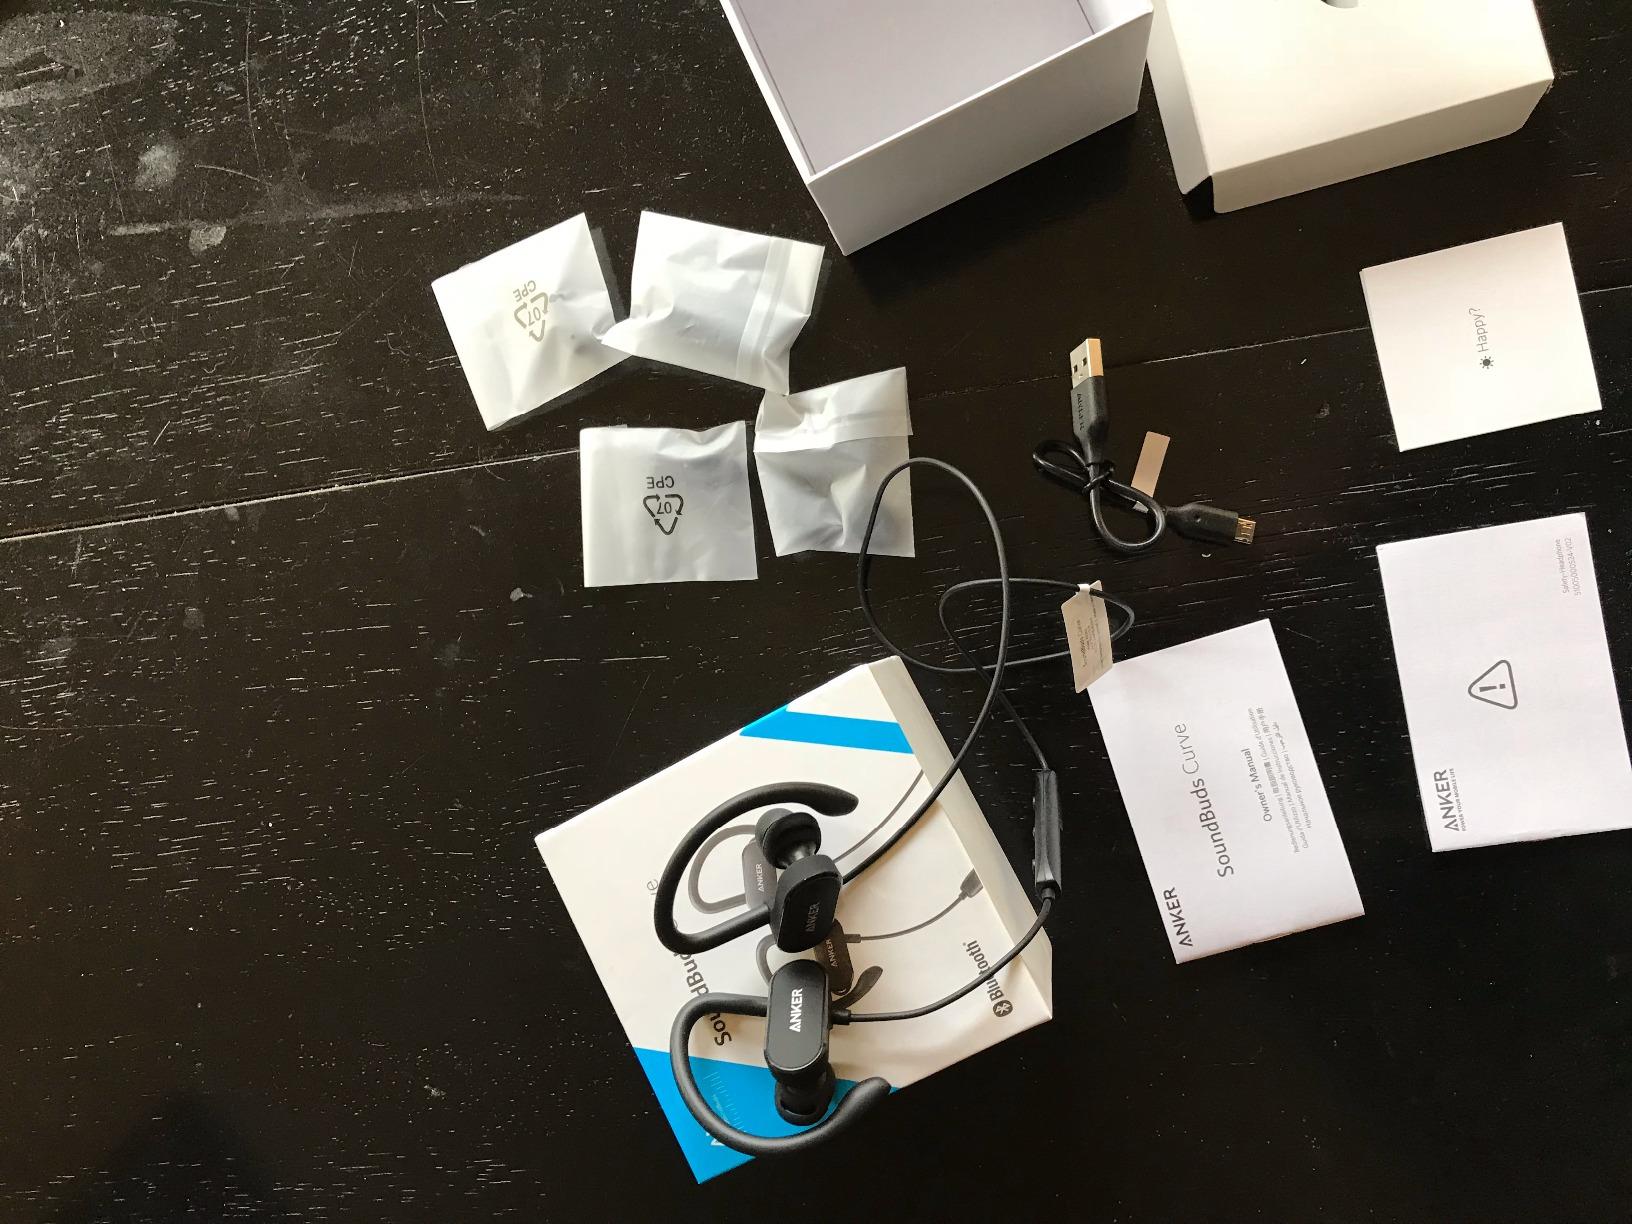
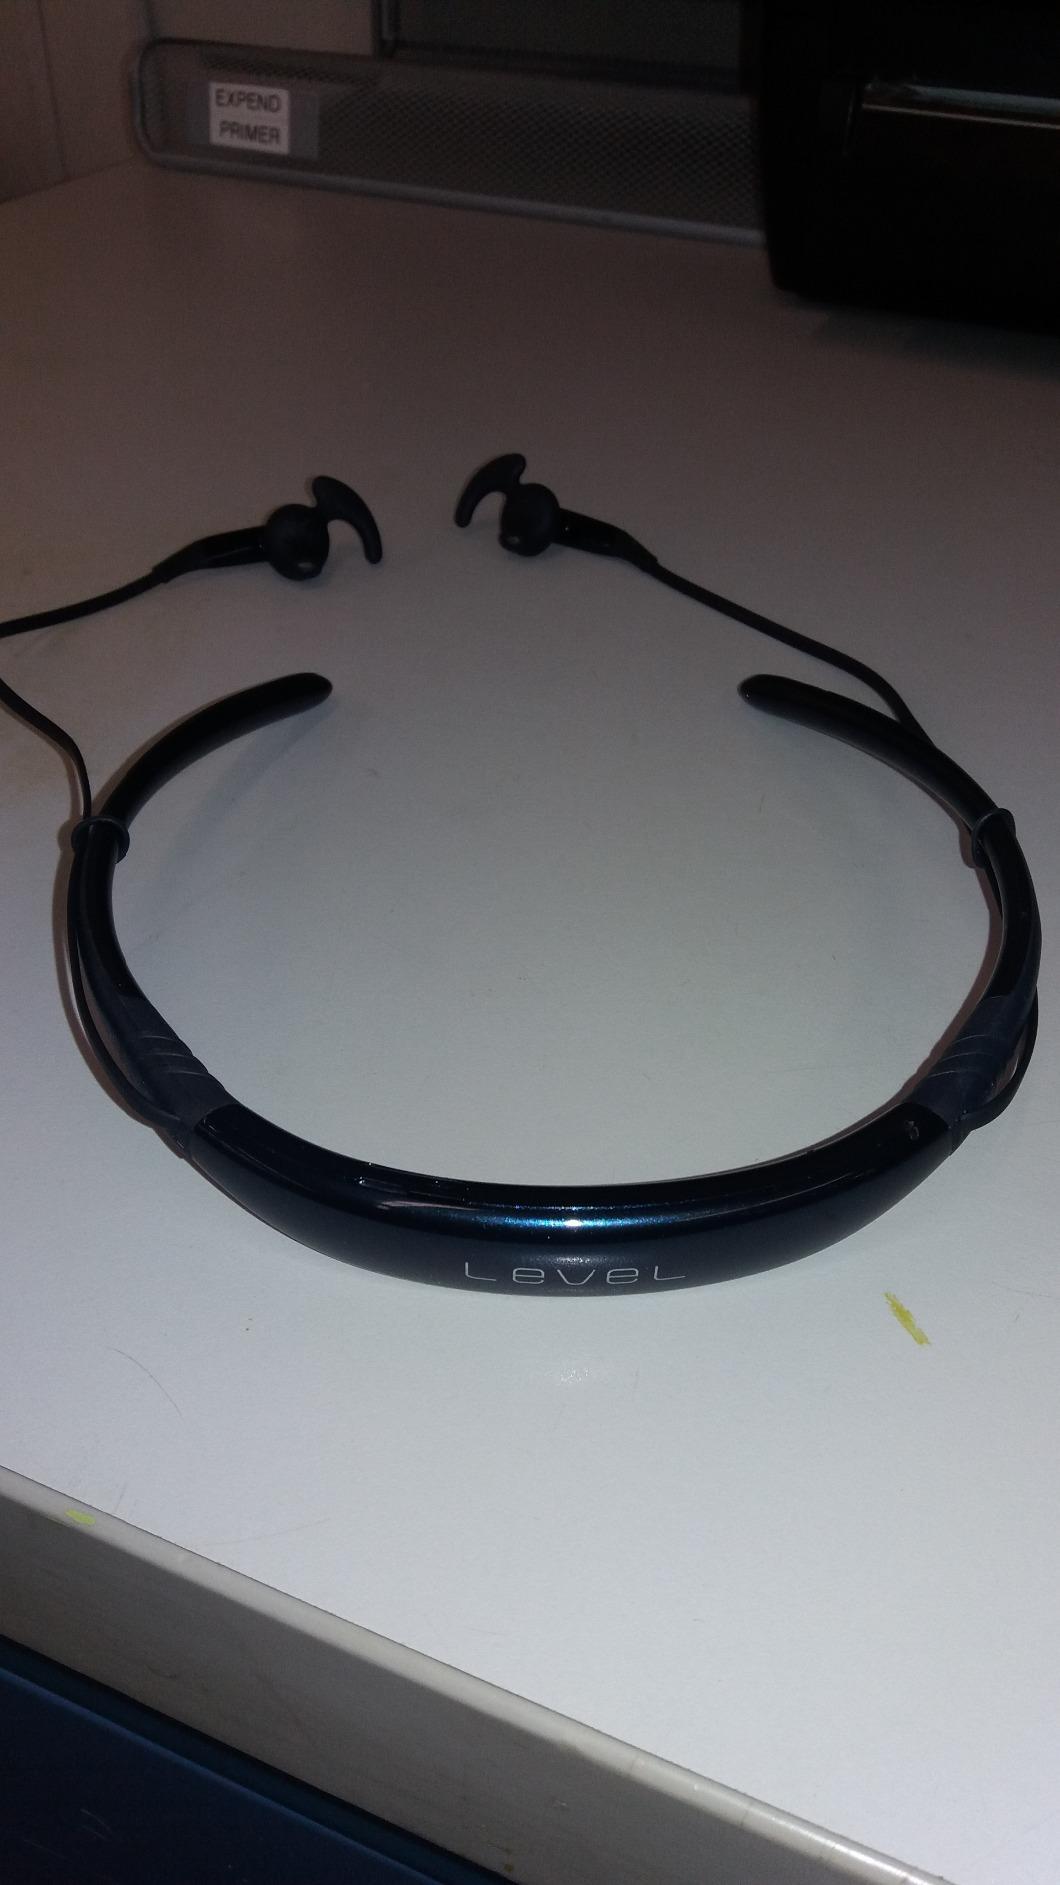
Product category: headphones
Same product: no